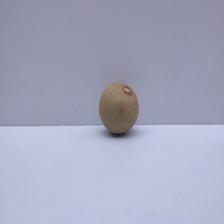
Size: Small